Lanao del Sur

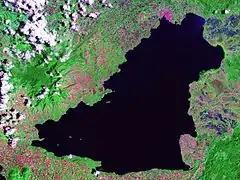
Satellite view of Lanao Lake, situated entirely within the province

Lanao del Sur is bounded on the north by Lanao del Norte, on the east by Bukidnon, on the west by Illana Bay, and on the south by Maguindanao del Norte and Cotabato. The landscape is dominated by rolling hills and valleys, placid lakes and rivers.